Emily Kinney

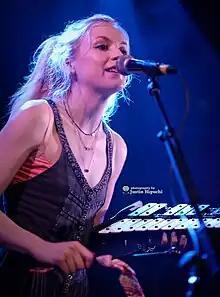
Kinney performing during the This is War Tour in 2015

Emily Rebecca Kinney (born August 15, 1985) is an American actress, singer, and songwriter. She is known for her role as Beth Greene on AMC's horror drama television series "The Walking Dead" (2011–2015, 2018, 2022). Kinney has also appeared on several other television series, including Showtime's critically acclaimed "Masters of Sex" and The CW's "The Flash" and "Arrow". In 2016, she co-starred in the ABC series "Conviction", alongside Hayley Atwell.